Zeno (emperor)

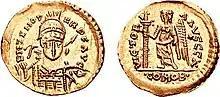
This solidus was minted by Odoacer in the name of Zeno. Odoacer ruled Italy under the formal patronage of the Eastern Emperor.

On 9 January 475, Zeno was forced to flee Constantinople to Isauria with his wife and mother, some Isaurian fellows and the Imperial treasure. Illus and Trocundes were sent to chase him, and Zeno was compelled to shut himself up in a fortress, where Illus besieged him, also capturing Zeno's brother Longinus and keeping him as a hostage.